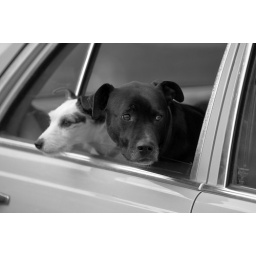
Two dogs lookin out the back seat while passing by in the Belmont area.